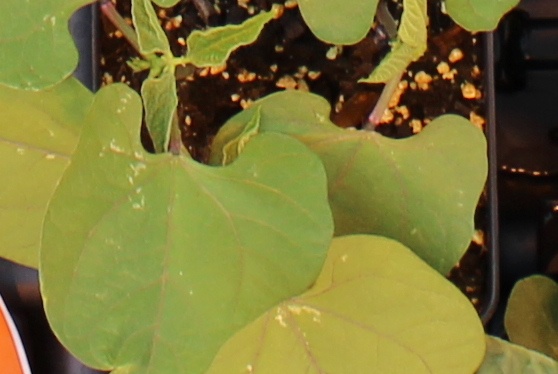
Label: Blackbean